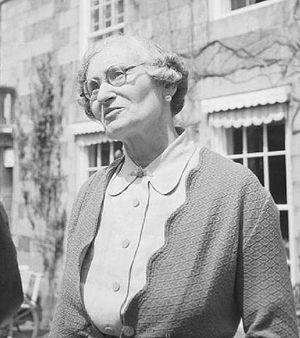
Dame Sibyl Hathaway, née Sibyl Mary Collings, le 13 janvier 1884 au manoir de la Seigneurie de Sercq et décédée le 14 juillet 1974, est le 21ᵉ seigneur de Sercq sous le titre de dame de Sercq de 1927 à 1974.